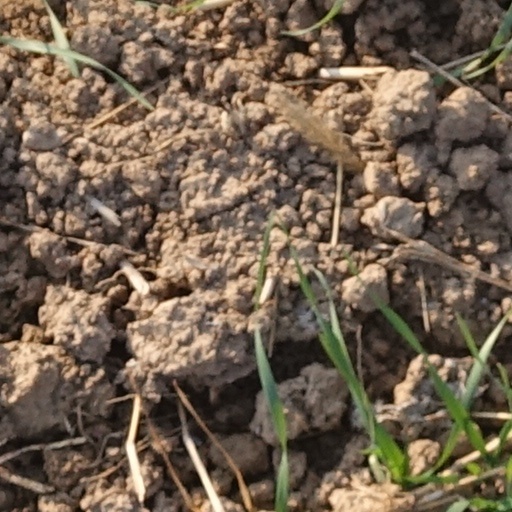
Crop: wheat